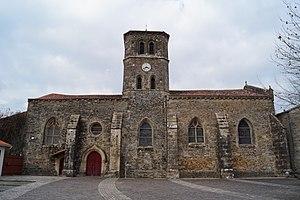
L’église Sainte-Quitterie de La Tardière.
La Tardière est une commune française située dans le département de la Vendée en région Pays de la Loire.
La liste des églises de la Vendée recense de la manière la plus complète possible les églises, cathédrale et basiliques situées dans le département français de la Vendée.